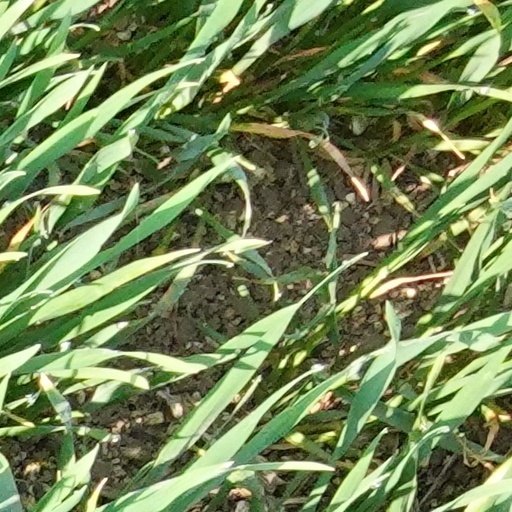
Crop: wheat